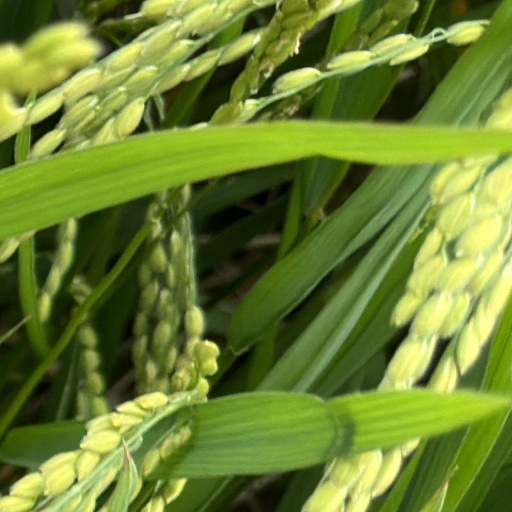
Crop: rice